Coat of arms of Nizhny Novgorod

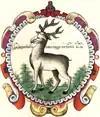
"Seal of Nizhny Novgorod: deer, under the deer is a land" 1626

The history of the emblem of the coat of arms of Nizhny Novgorod is controversial. Some historians believe that in the 16th and 17th centuries the elk was depicted on the coat of arms of Nizhny Novgorod, and in the 18th century, the King-of-Arms turned it into a deer. In the decree of Tsar Alexei Mikhailovich on the production of the stamp of arms from 1666 it was written: "The seal of the Nizhny Novgorod, on it the elk is coming". Other scientists believe that already in the 17th century, a deer was depicted on the coat of arms. They refer to the "Tsarskiy titulyarnik", compiled in the Posolsky Prikaz, after the great Moscow fire of 1626. It read: "Seal of Nizhny Novgorod: deer, under the deer is a land."